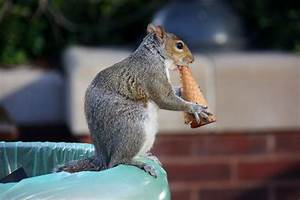
Label: squirrel